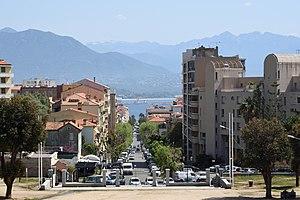
Ajaccio, vue du monument de Napoléon par le cours Leclerc / cours Grandval au port